Stowe, Vermont

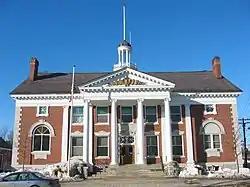
Stowe Town Hall

The indigenous people who lived in the area now called Vermont were primarily Abenaki, who spoke Algonquian. They were forced aside by strategies of displacement after primarily British settlers flooded into the area after the French and Indian War. There are no surviving names from the original language, which was most likely Mahican, an Algonquian dialect akin to Abenaki.